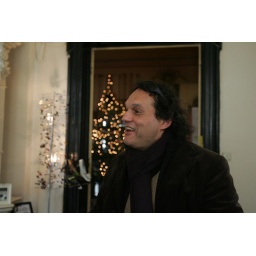
Michail by black hawk girl